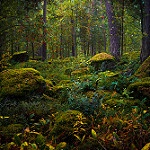
Label: forest